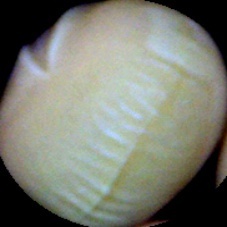
Label: Immature